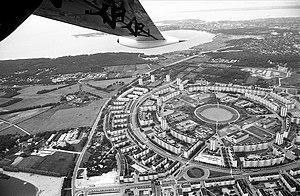
Õismäe est un quartier du district de Haabersti à Tallinn en Estonie.